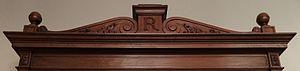
Tête de meuble de la collection Rossini (""R"") (Ancienne salle de réunion de la Commission de Surveillance du conservatoire royal de Bruxelles)"
Le fonds Edmond Michotte est une donation faite en trois phases, entre 1897 et 1913, au Conservatoire royal de Bruxelles par le compositeur et musicographe belge homonyme, d'une partie importante de la bibliothèque privée de Rossini, avec lequel il s'était lié d'amitié.